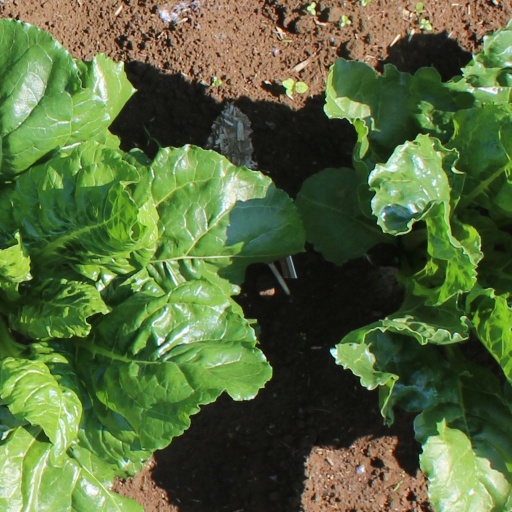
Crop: sugar beet